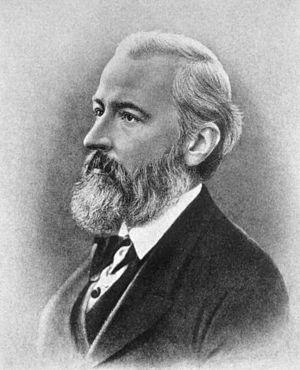
Johann Nepomuk Czermak est un médecin physiologiste et psychologue allemand.